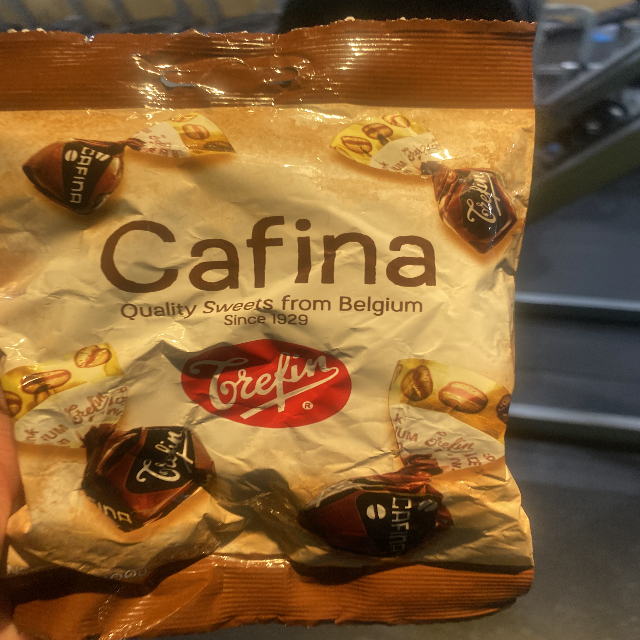
Label: plastics